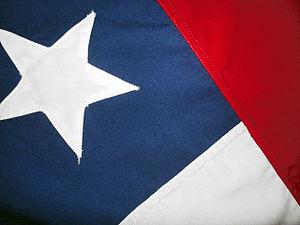
Image du drapeau chilien, pris avec un appareil photo digital pour Der schöne Tod.